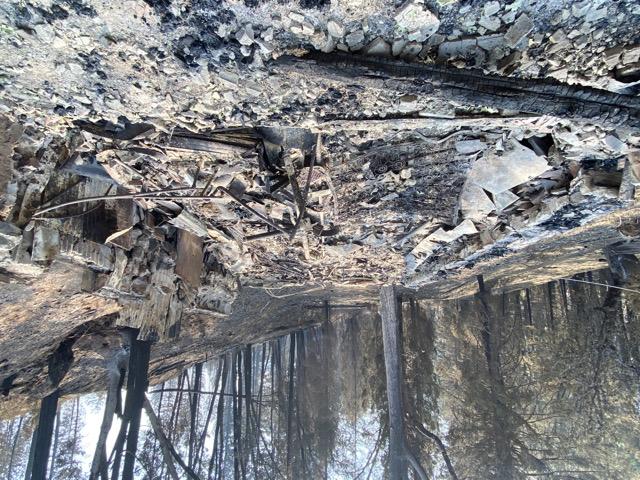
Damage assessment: destroyed